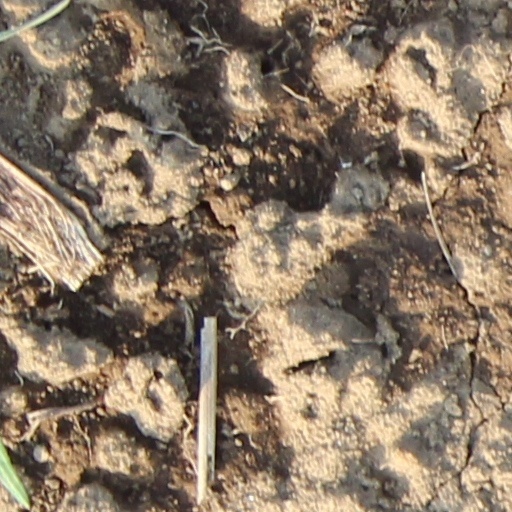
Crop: wheat